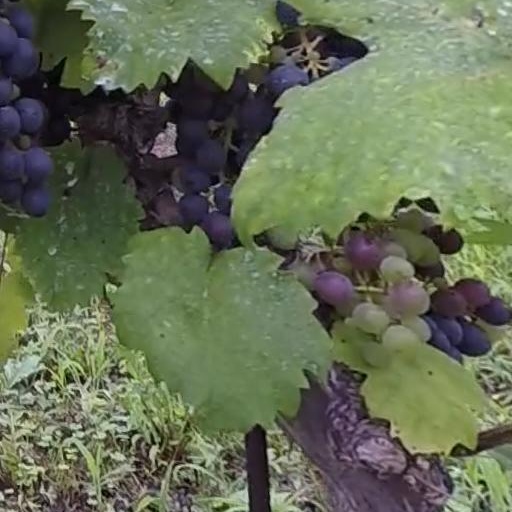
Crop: grape